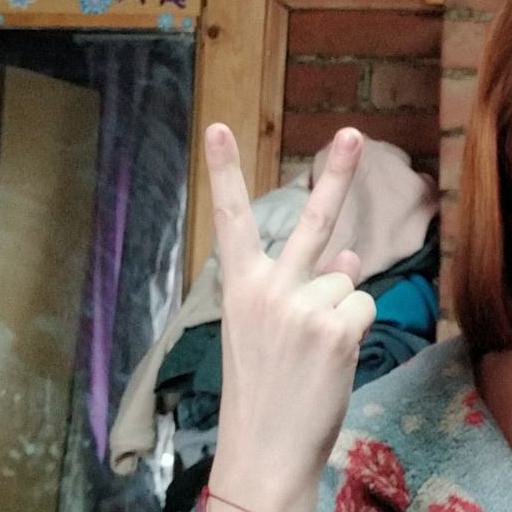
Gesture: peace_inverted